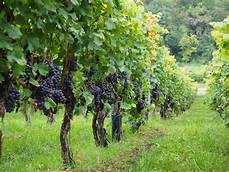
Label: Grapes